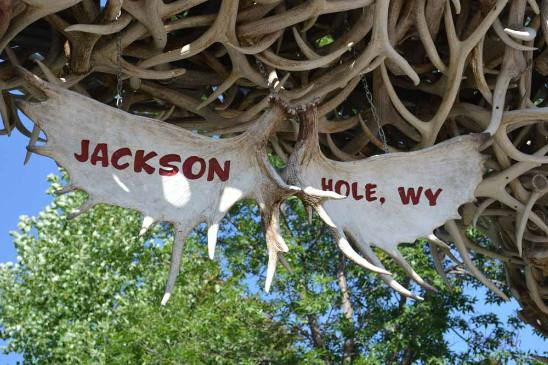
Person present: No